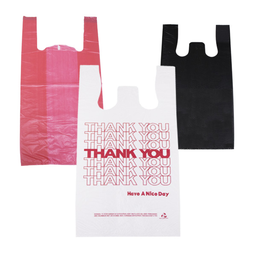
Label: plastic